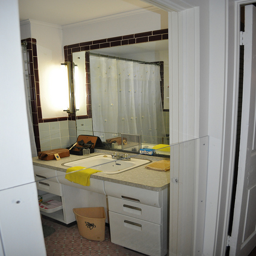
A small bathroom has a pale yellow counter.
a sink and basket in a small bathroom
A bathroom with sink and a mirror in it.
 a white bath room vanity with a sink and large mirror
A bathroom with a white sink under a very large mirror.